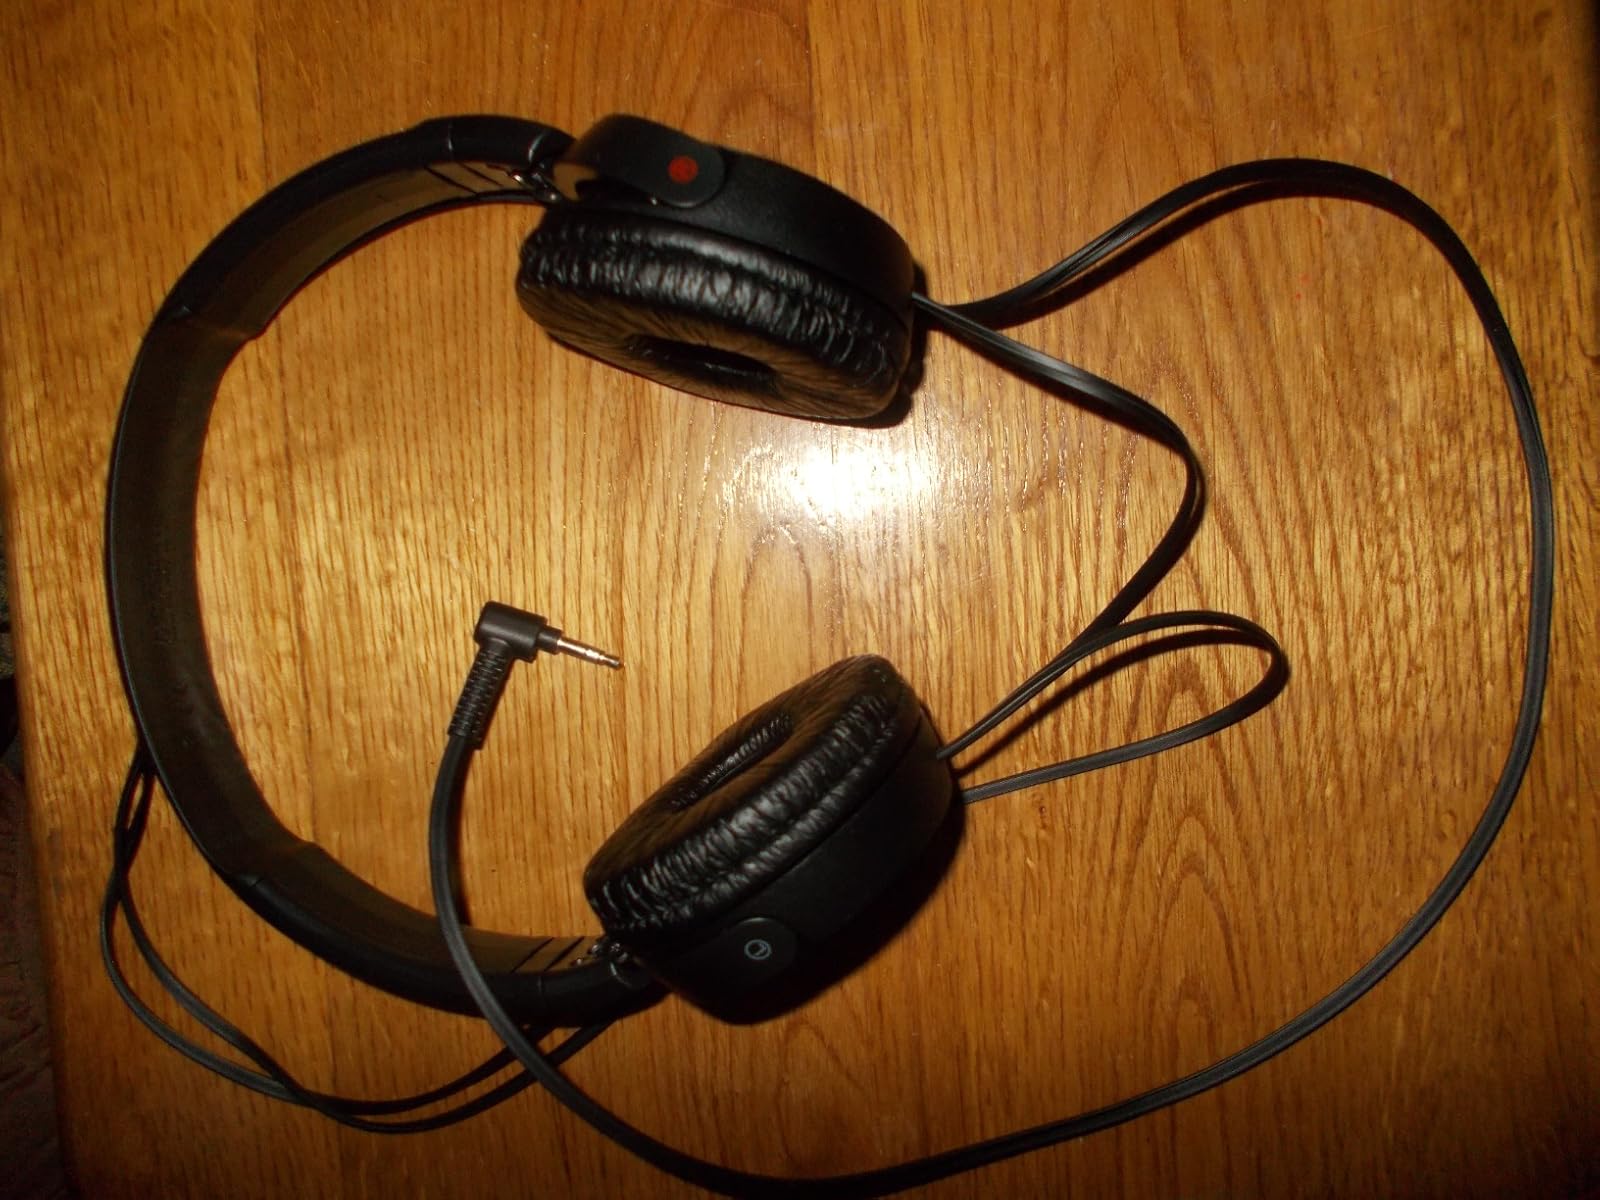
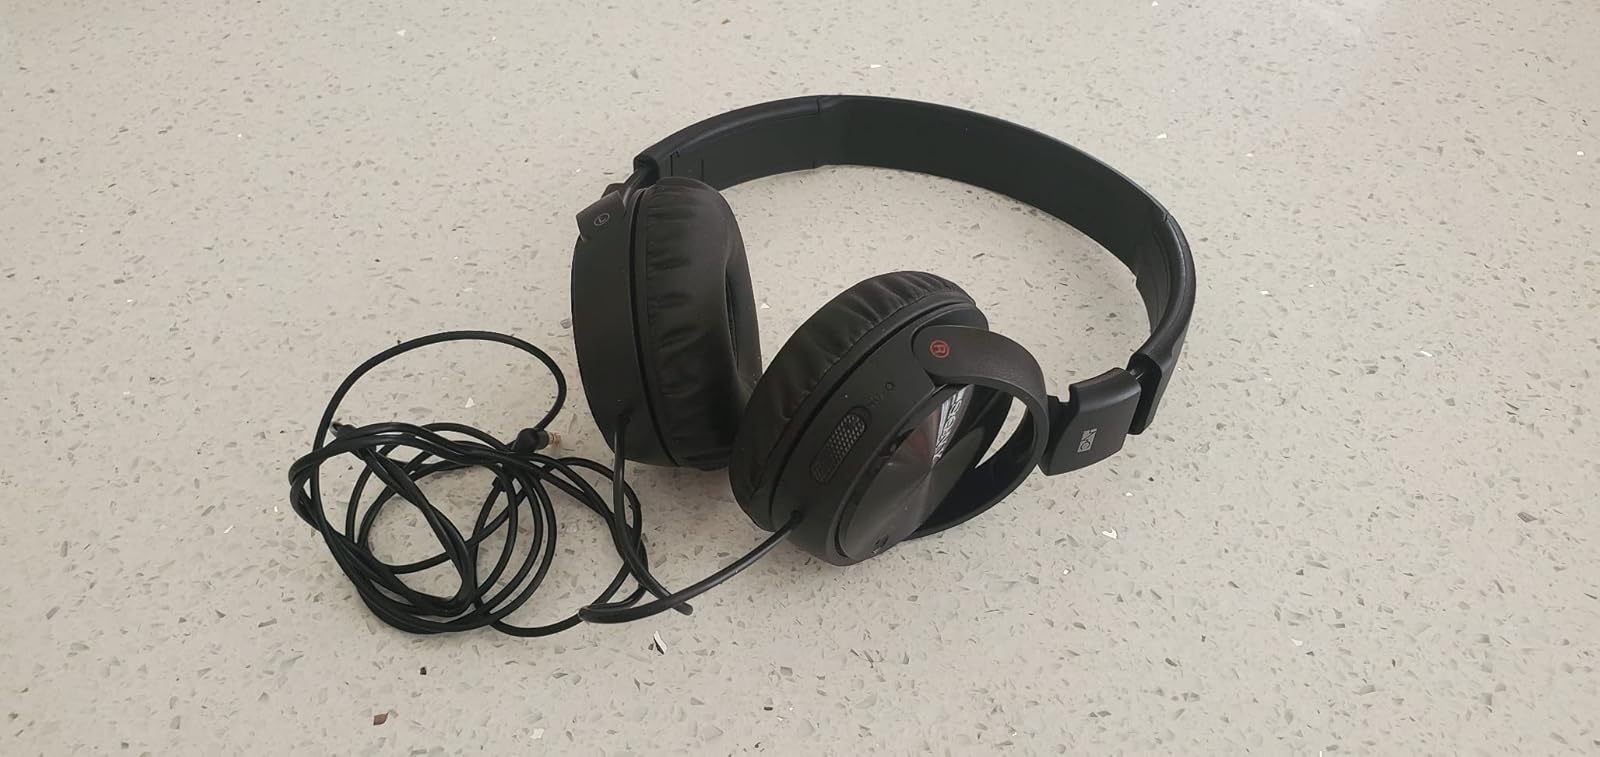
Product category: headphones
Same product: yes